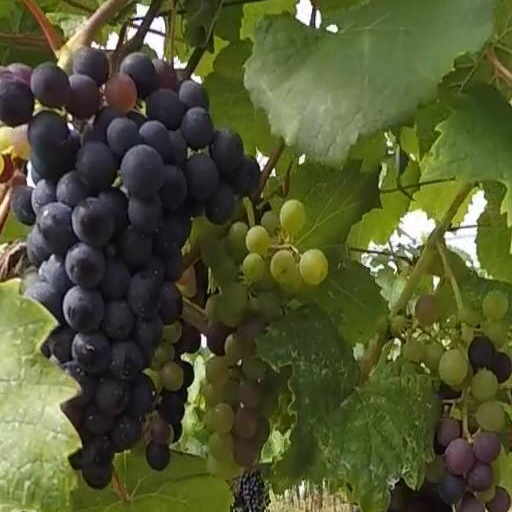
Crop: grape